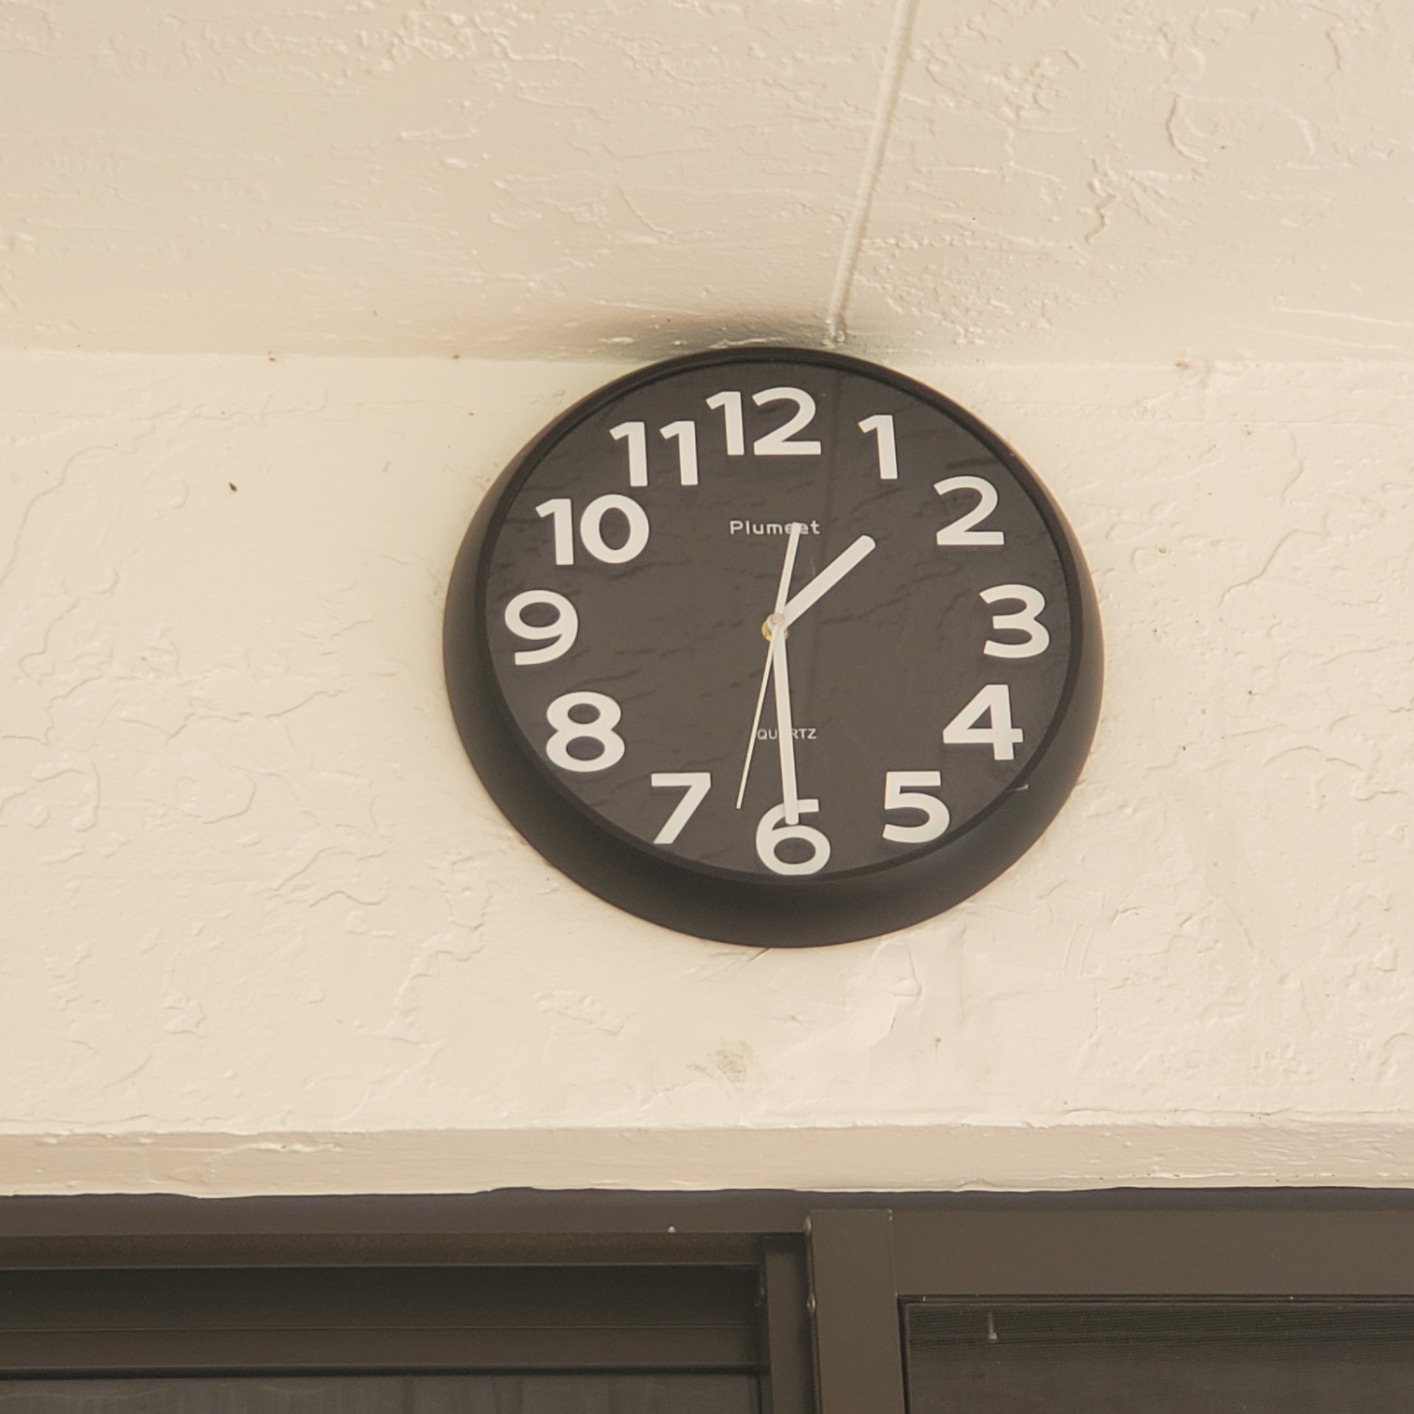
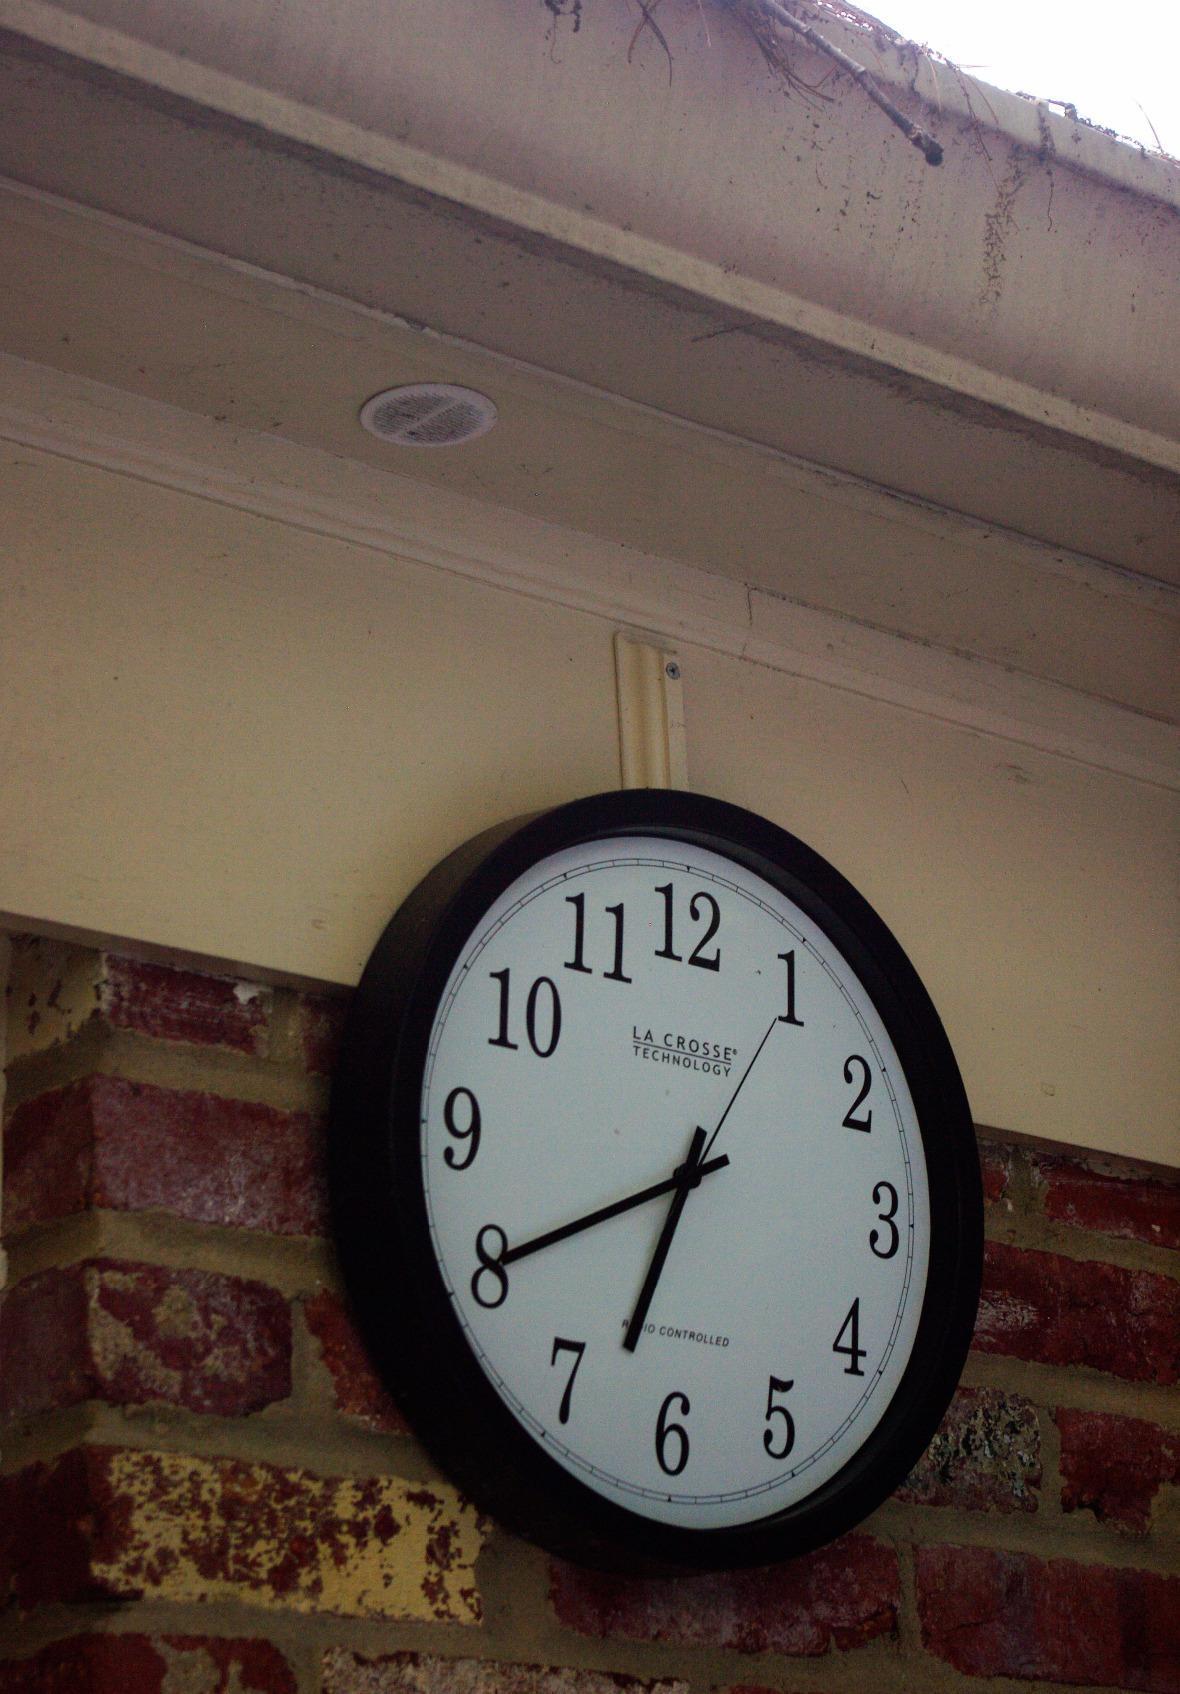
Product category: clock
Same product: no